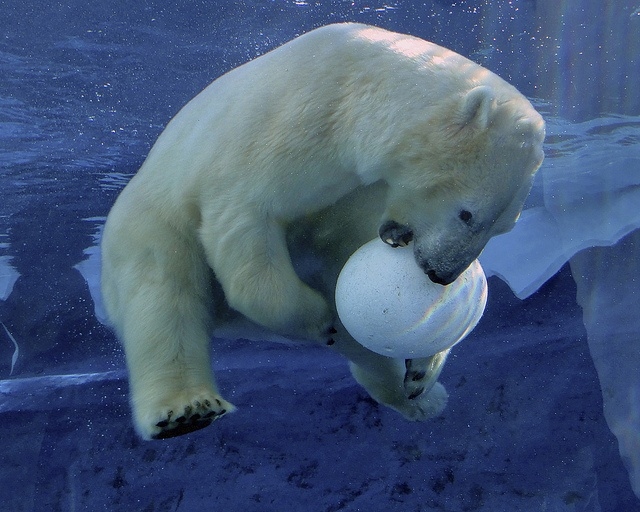
A white polar bear playing inside the water.
A polar bear under water playing with a white ball.
A polar bear is playing with a white ball.
A polar bear plays with a ball underwater.
A polar bear wrestles with a ball underwater.